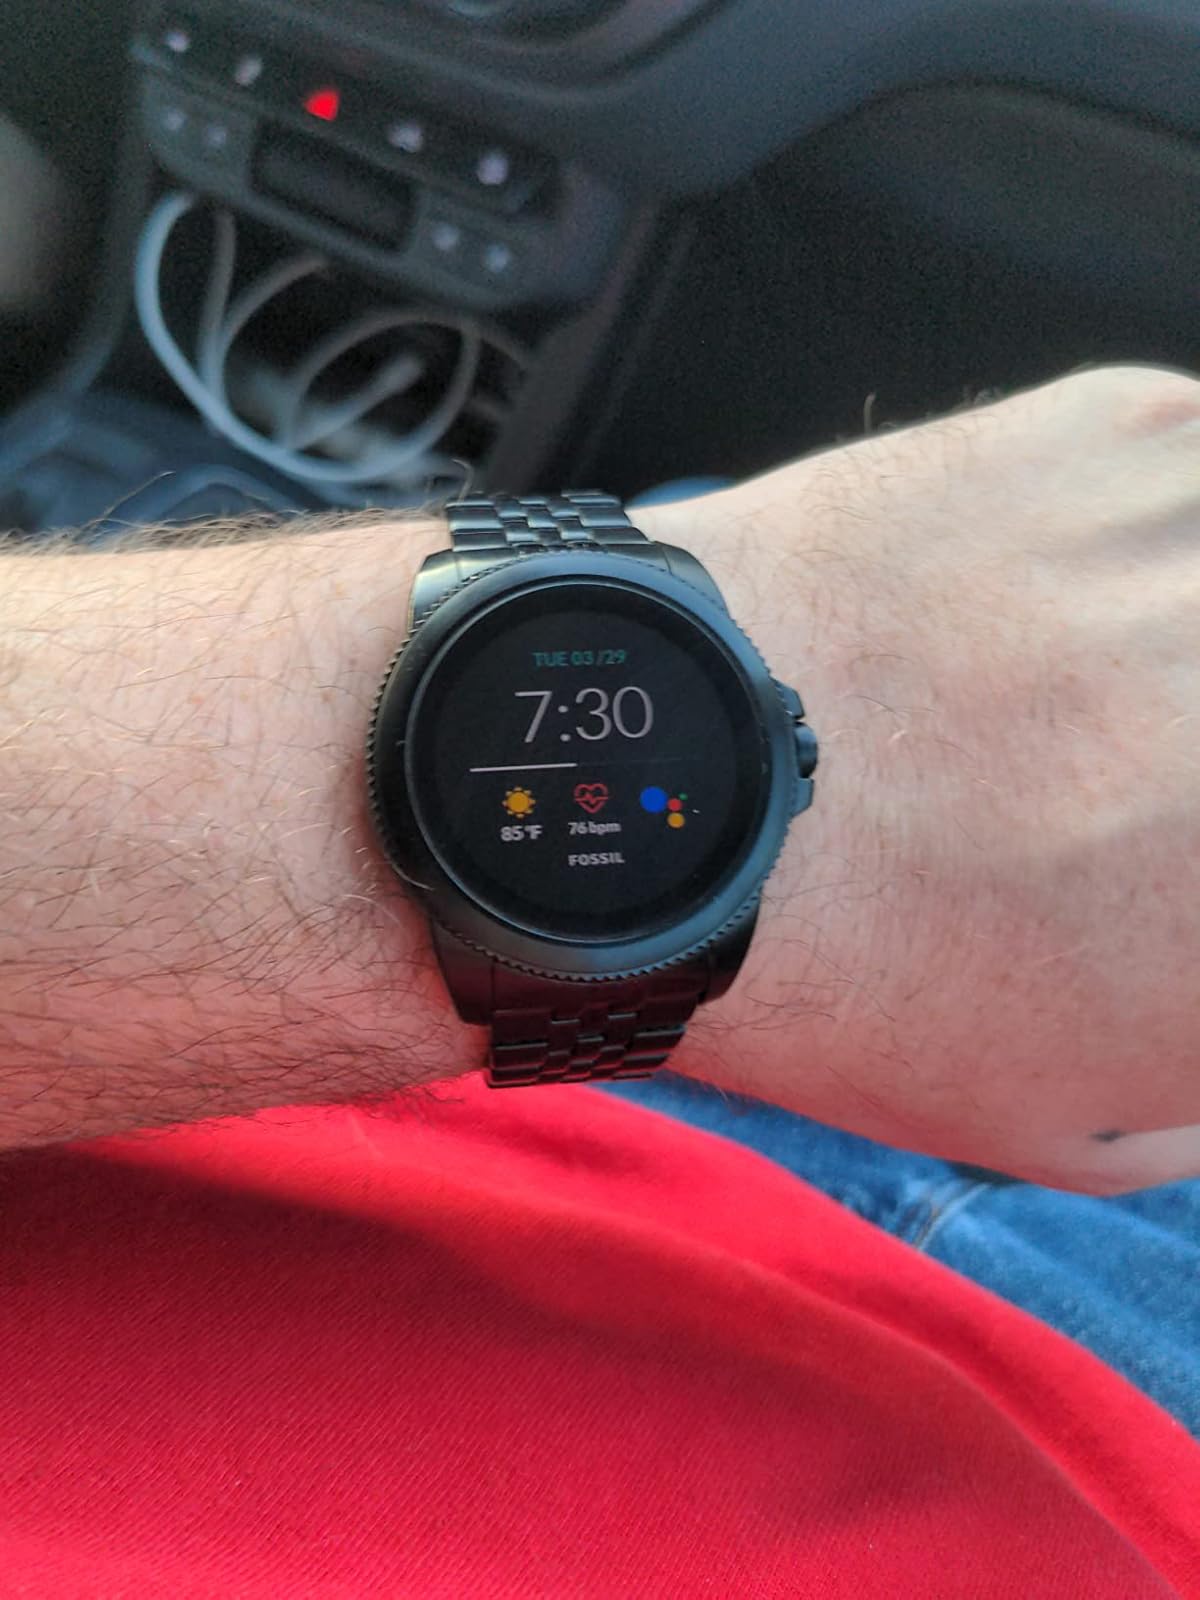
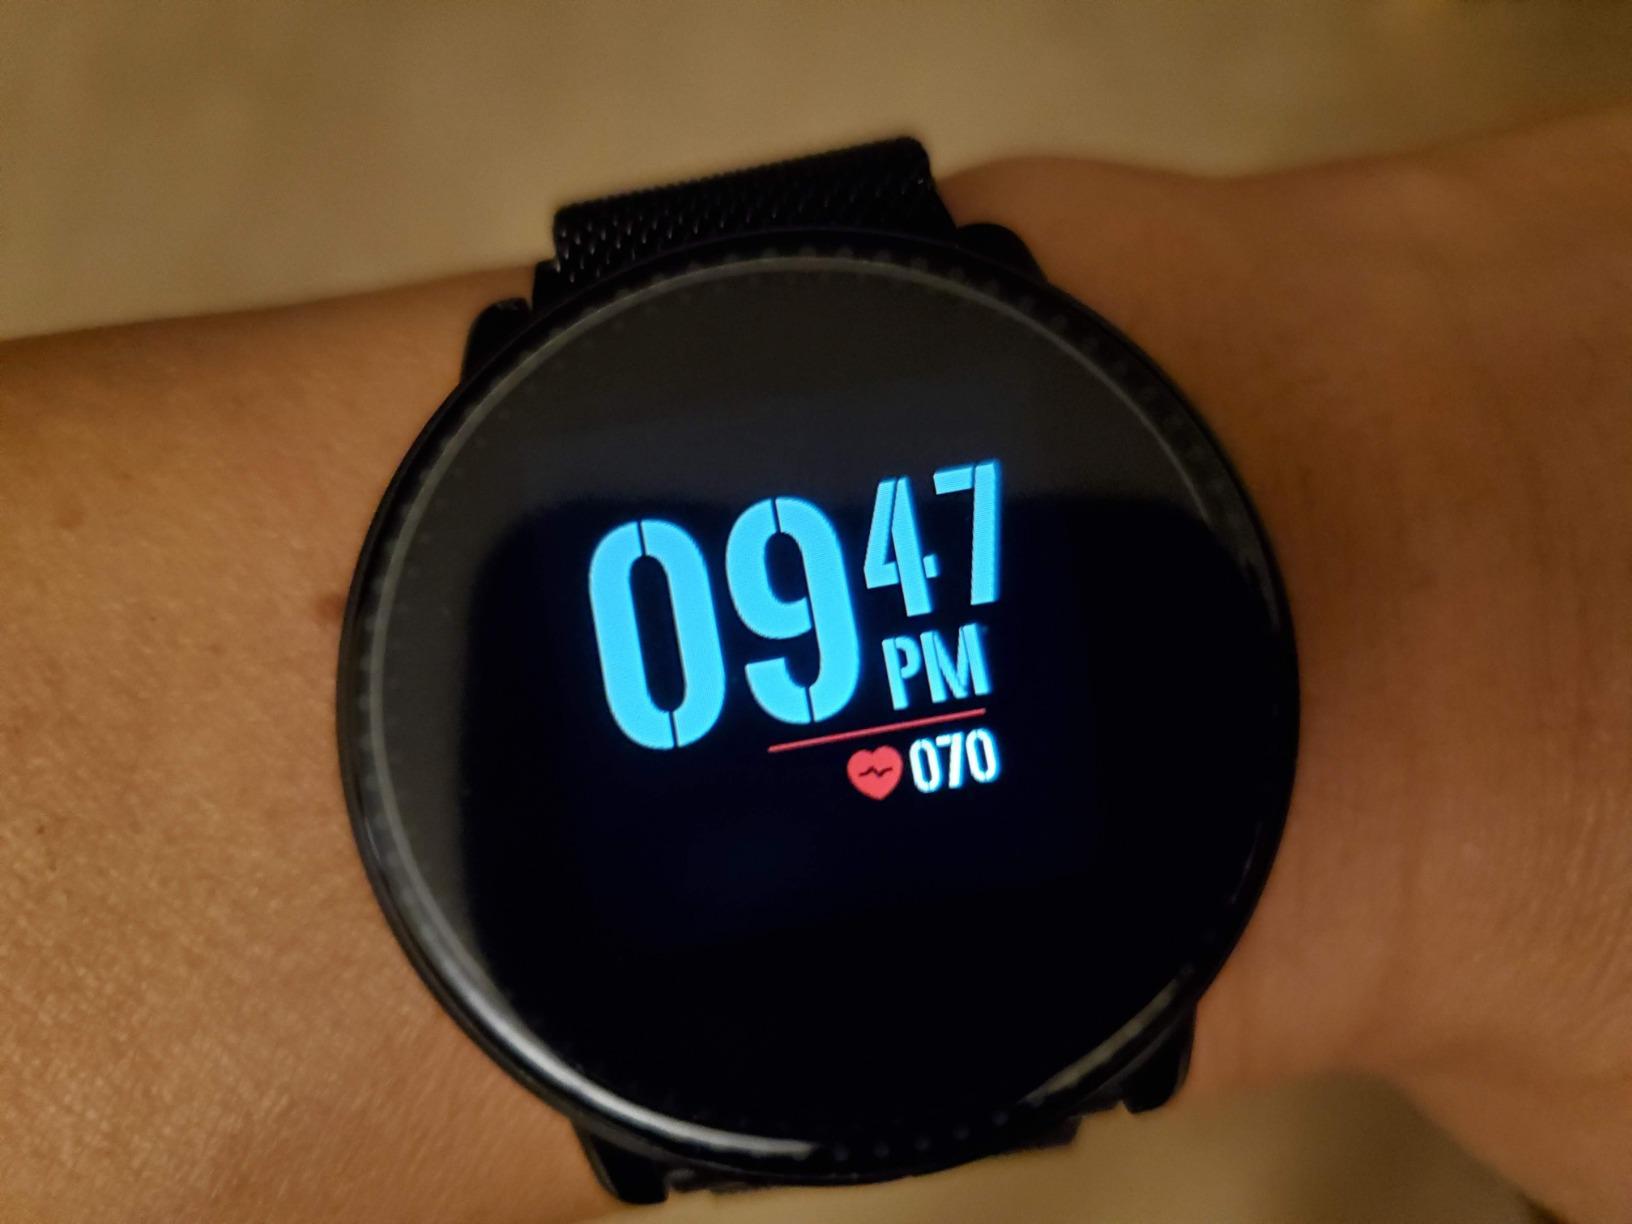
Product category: smartwatch
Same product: no